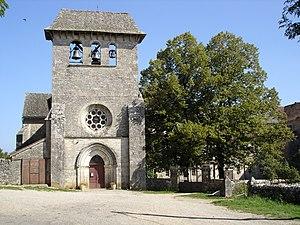
Laramière est une commune française, située dans le département du Lot en région Occitanie.